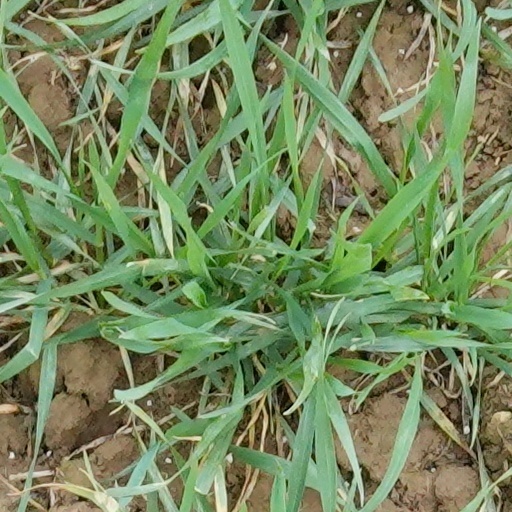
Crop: wheat